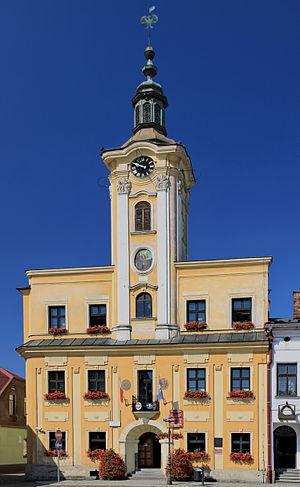
La gmina de Skoczów est une commune urbaine-rurale de la voïvodie de Silésie et du powiat de Cieszyn. Elle s'étend sur 63,27 km² et comptait 25 595 habitants en 2006. Son siège est la ville de Skoczów.